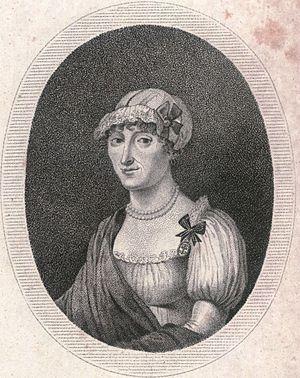
Feliks Łubieński, né le 22 novembre 1758 à Minoga près d'Olkusz et mort le 2 octobre 1848 à Guzów, fait partie de la noblesse polonaise. Il est juriste et militant politique polonais, particulièrement connu pour avoir été ministre de la Justice du Duché de Varsovie, et à ce titre, joué un rôle clef dans l'introduction du Code Napoléon -Kodeks Napoleona- en Pologne. Il apporta des réformes considérables dans l'administration juridique du pays et dans l'éducation. Il reçut le titre prussien de Comte.